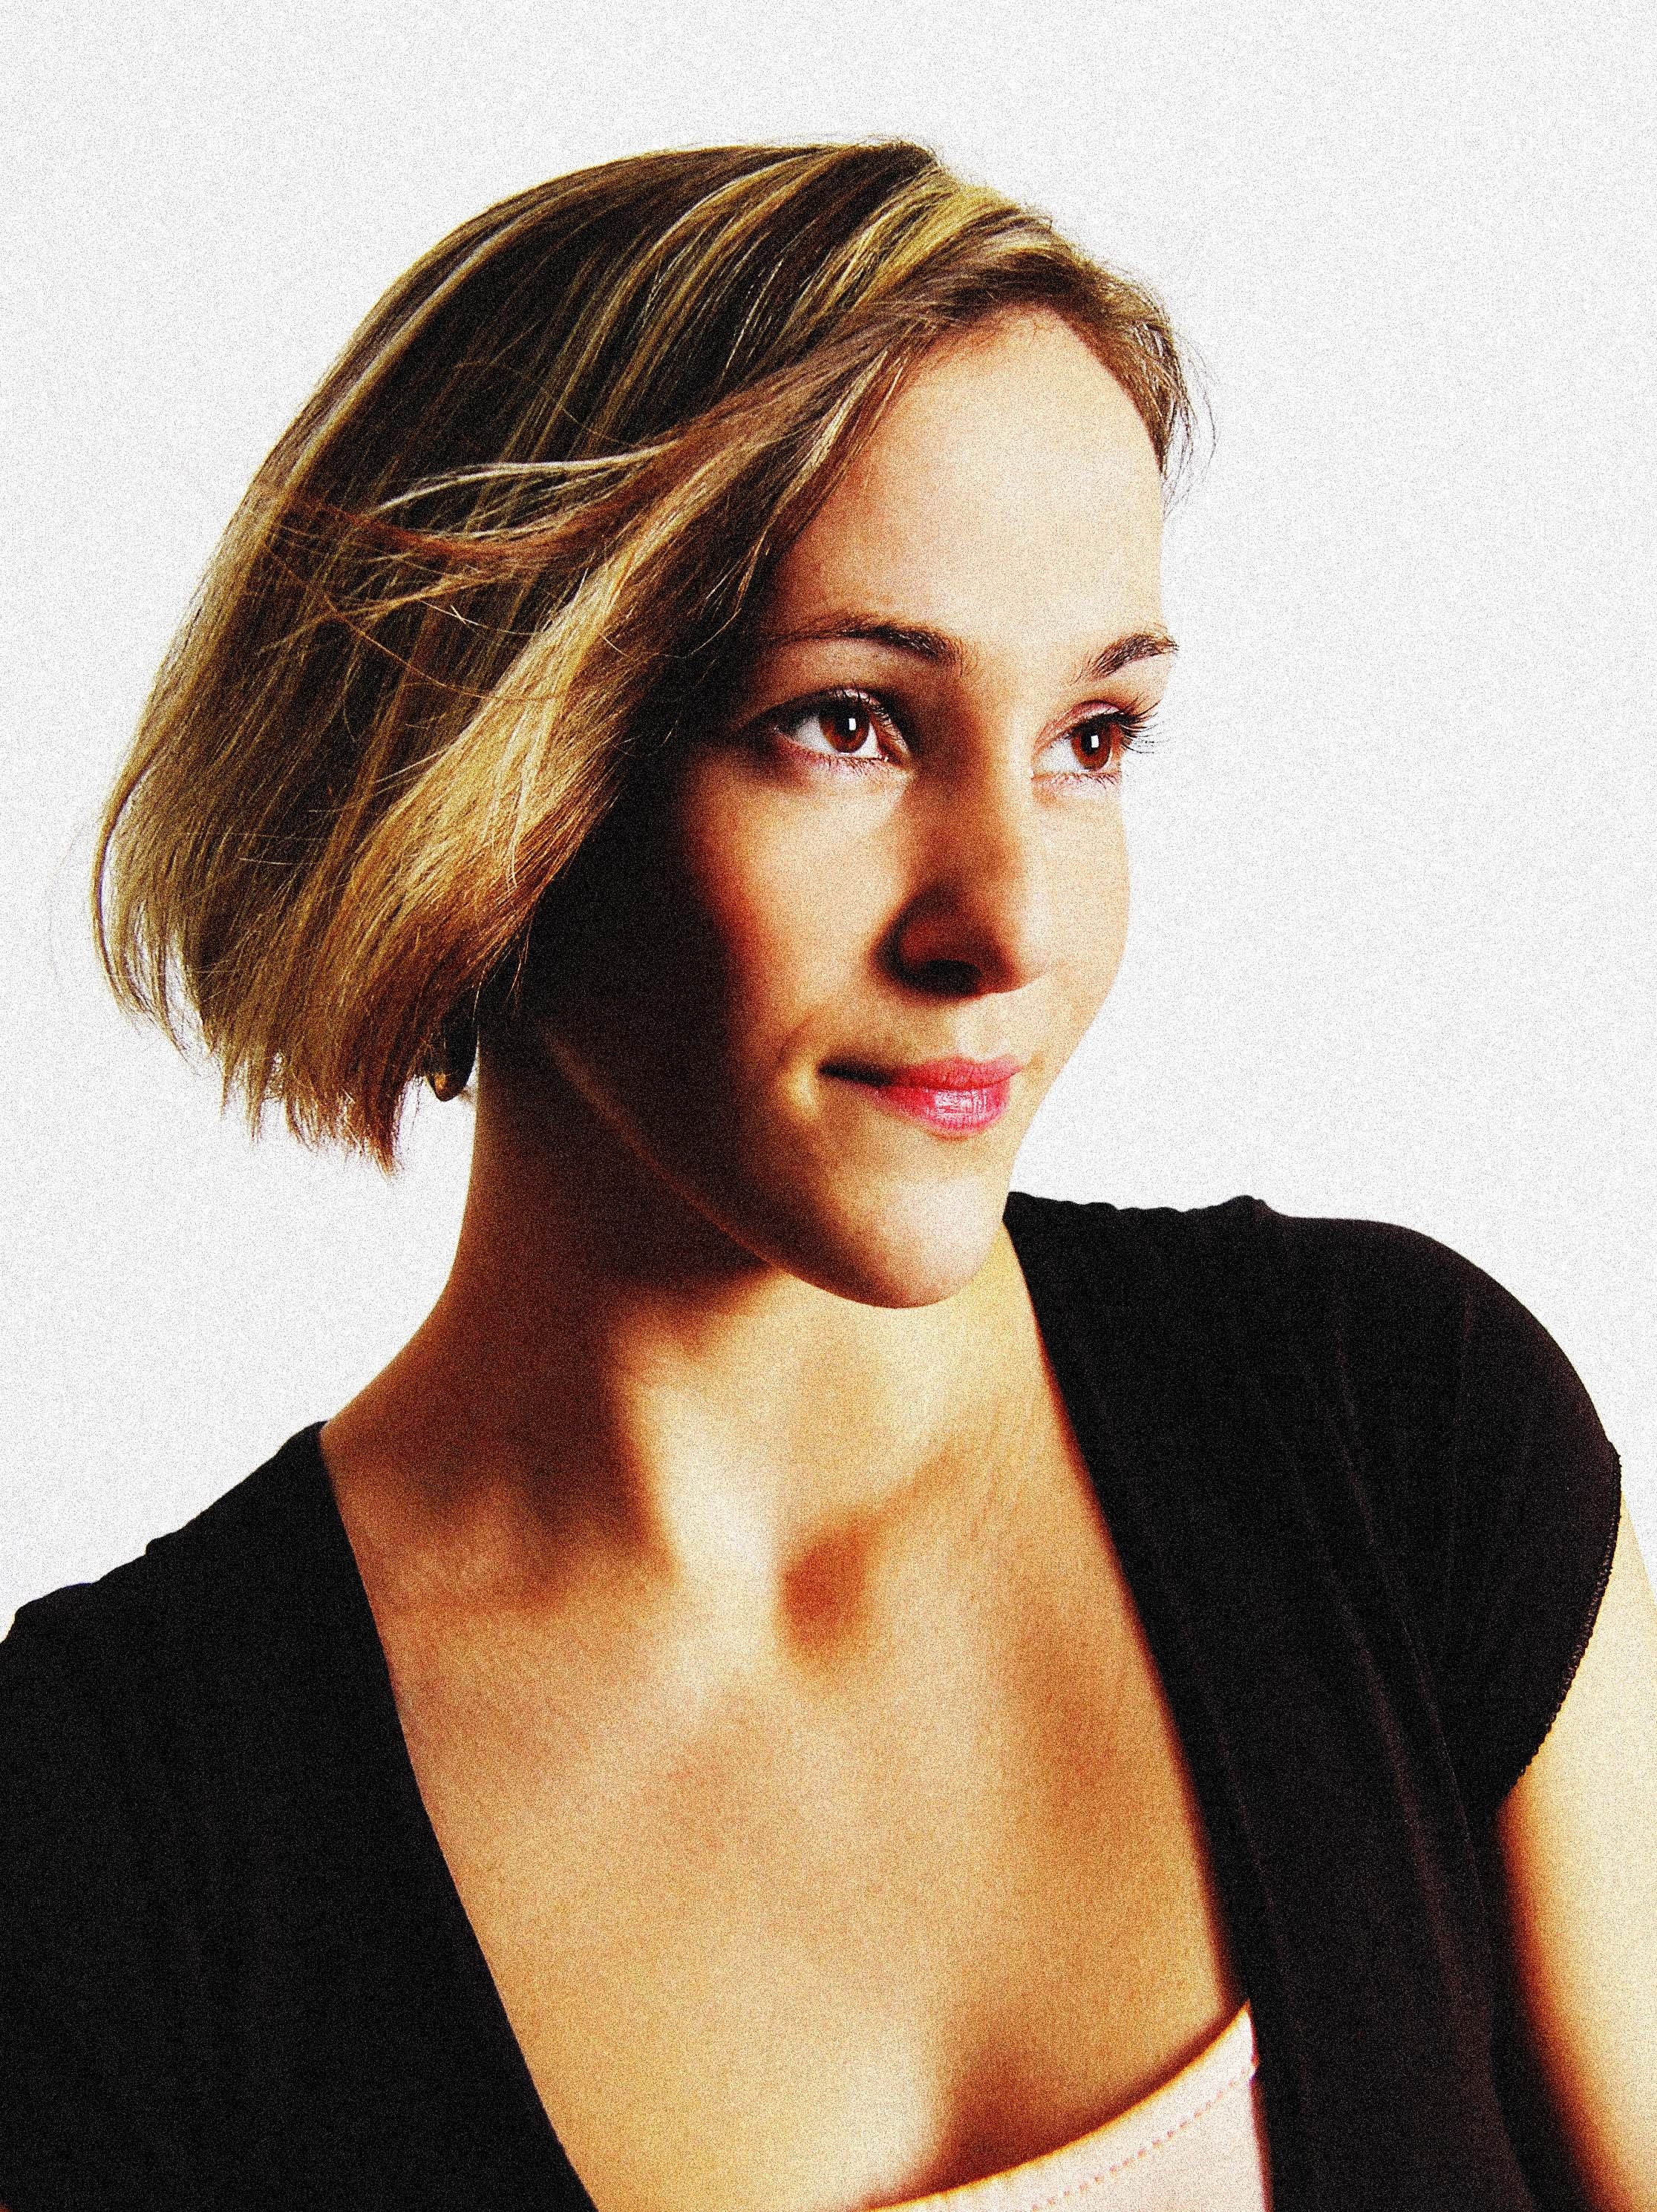
girl, hair, singer, portrait, model, hairstyle, long hair, black hair, face, eye, head, beauty, photo shoot, brown hair, hair coloring, supermodel